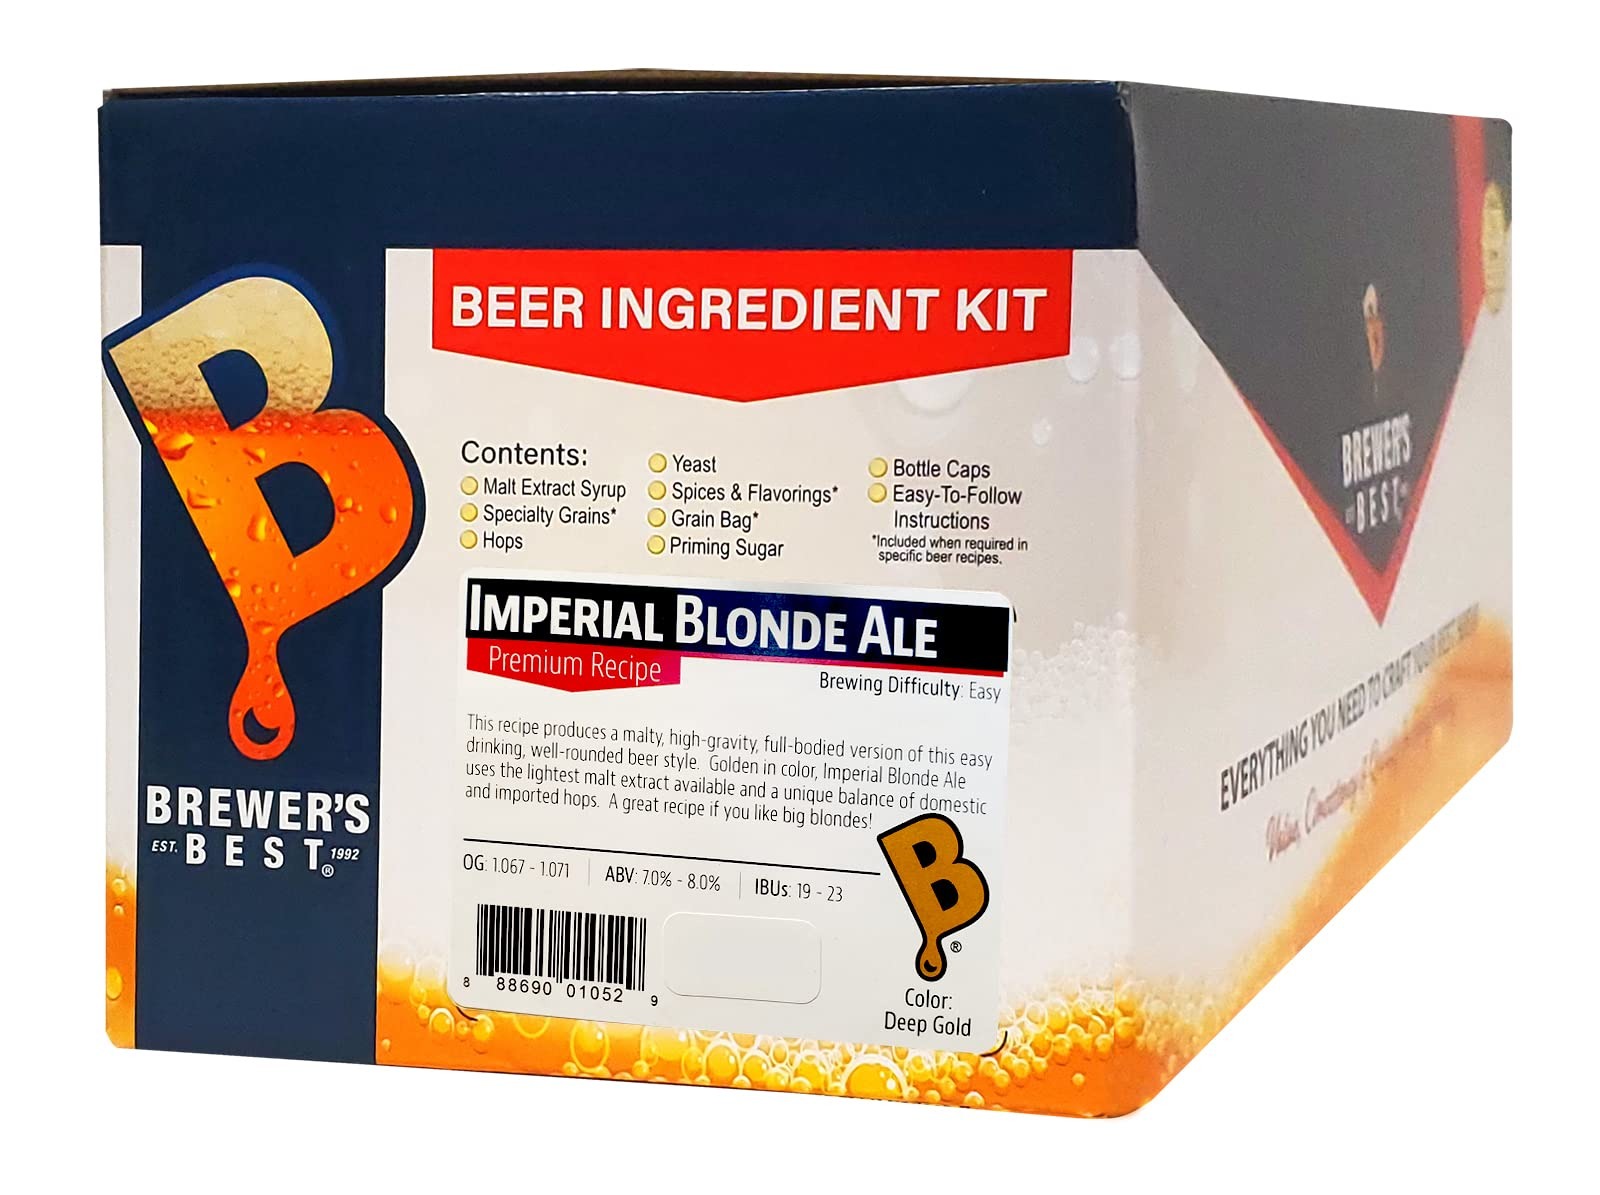
Item Name: Brewer's Best Imperial Blonde Ale Homebrew Beer Ingredient Kit
Bullet Point 1: Imperial Blonde Ale Ingredient Kit
Bullet Point 2: Malty, full-bodied, easy drinking
Bullet Point 3: Golden in color, a great recipe if you like big blondes
Bullet Point 4: Domestic and imported hops
Bullet Point 5: Ingredient kit only does NOT contain alcohol
Product Description: This recipe produces a malty, high-gravity, full-bodied version of this easy drinking, well-rounded beer style. Golden in color, Imperial Blonde Ale uses the lightest malt extract available and a unique balance of domestic and imported hops. A great recipe if you like big blondes! IBUs: 26 - 30, Difficulty: Easy. Ingredient kit only does NOT contain alcohol.
Value: 1.0
Unit: Count

Price: 46.59